Mildred Robbins Leet

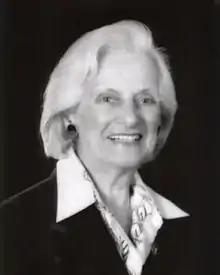

Mildred Robbins Leet (August 9, 1922 – May 3, 2011) was an American entrepreneur and philanthropist. She was a co-founder and Chair Emerita of the Board of Directors of Trickle Up, a New York–based international non-governmental organization dedicated to alleviating poverty.